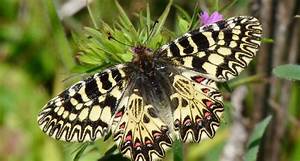
Label: farfalla